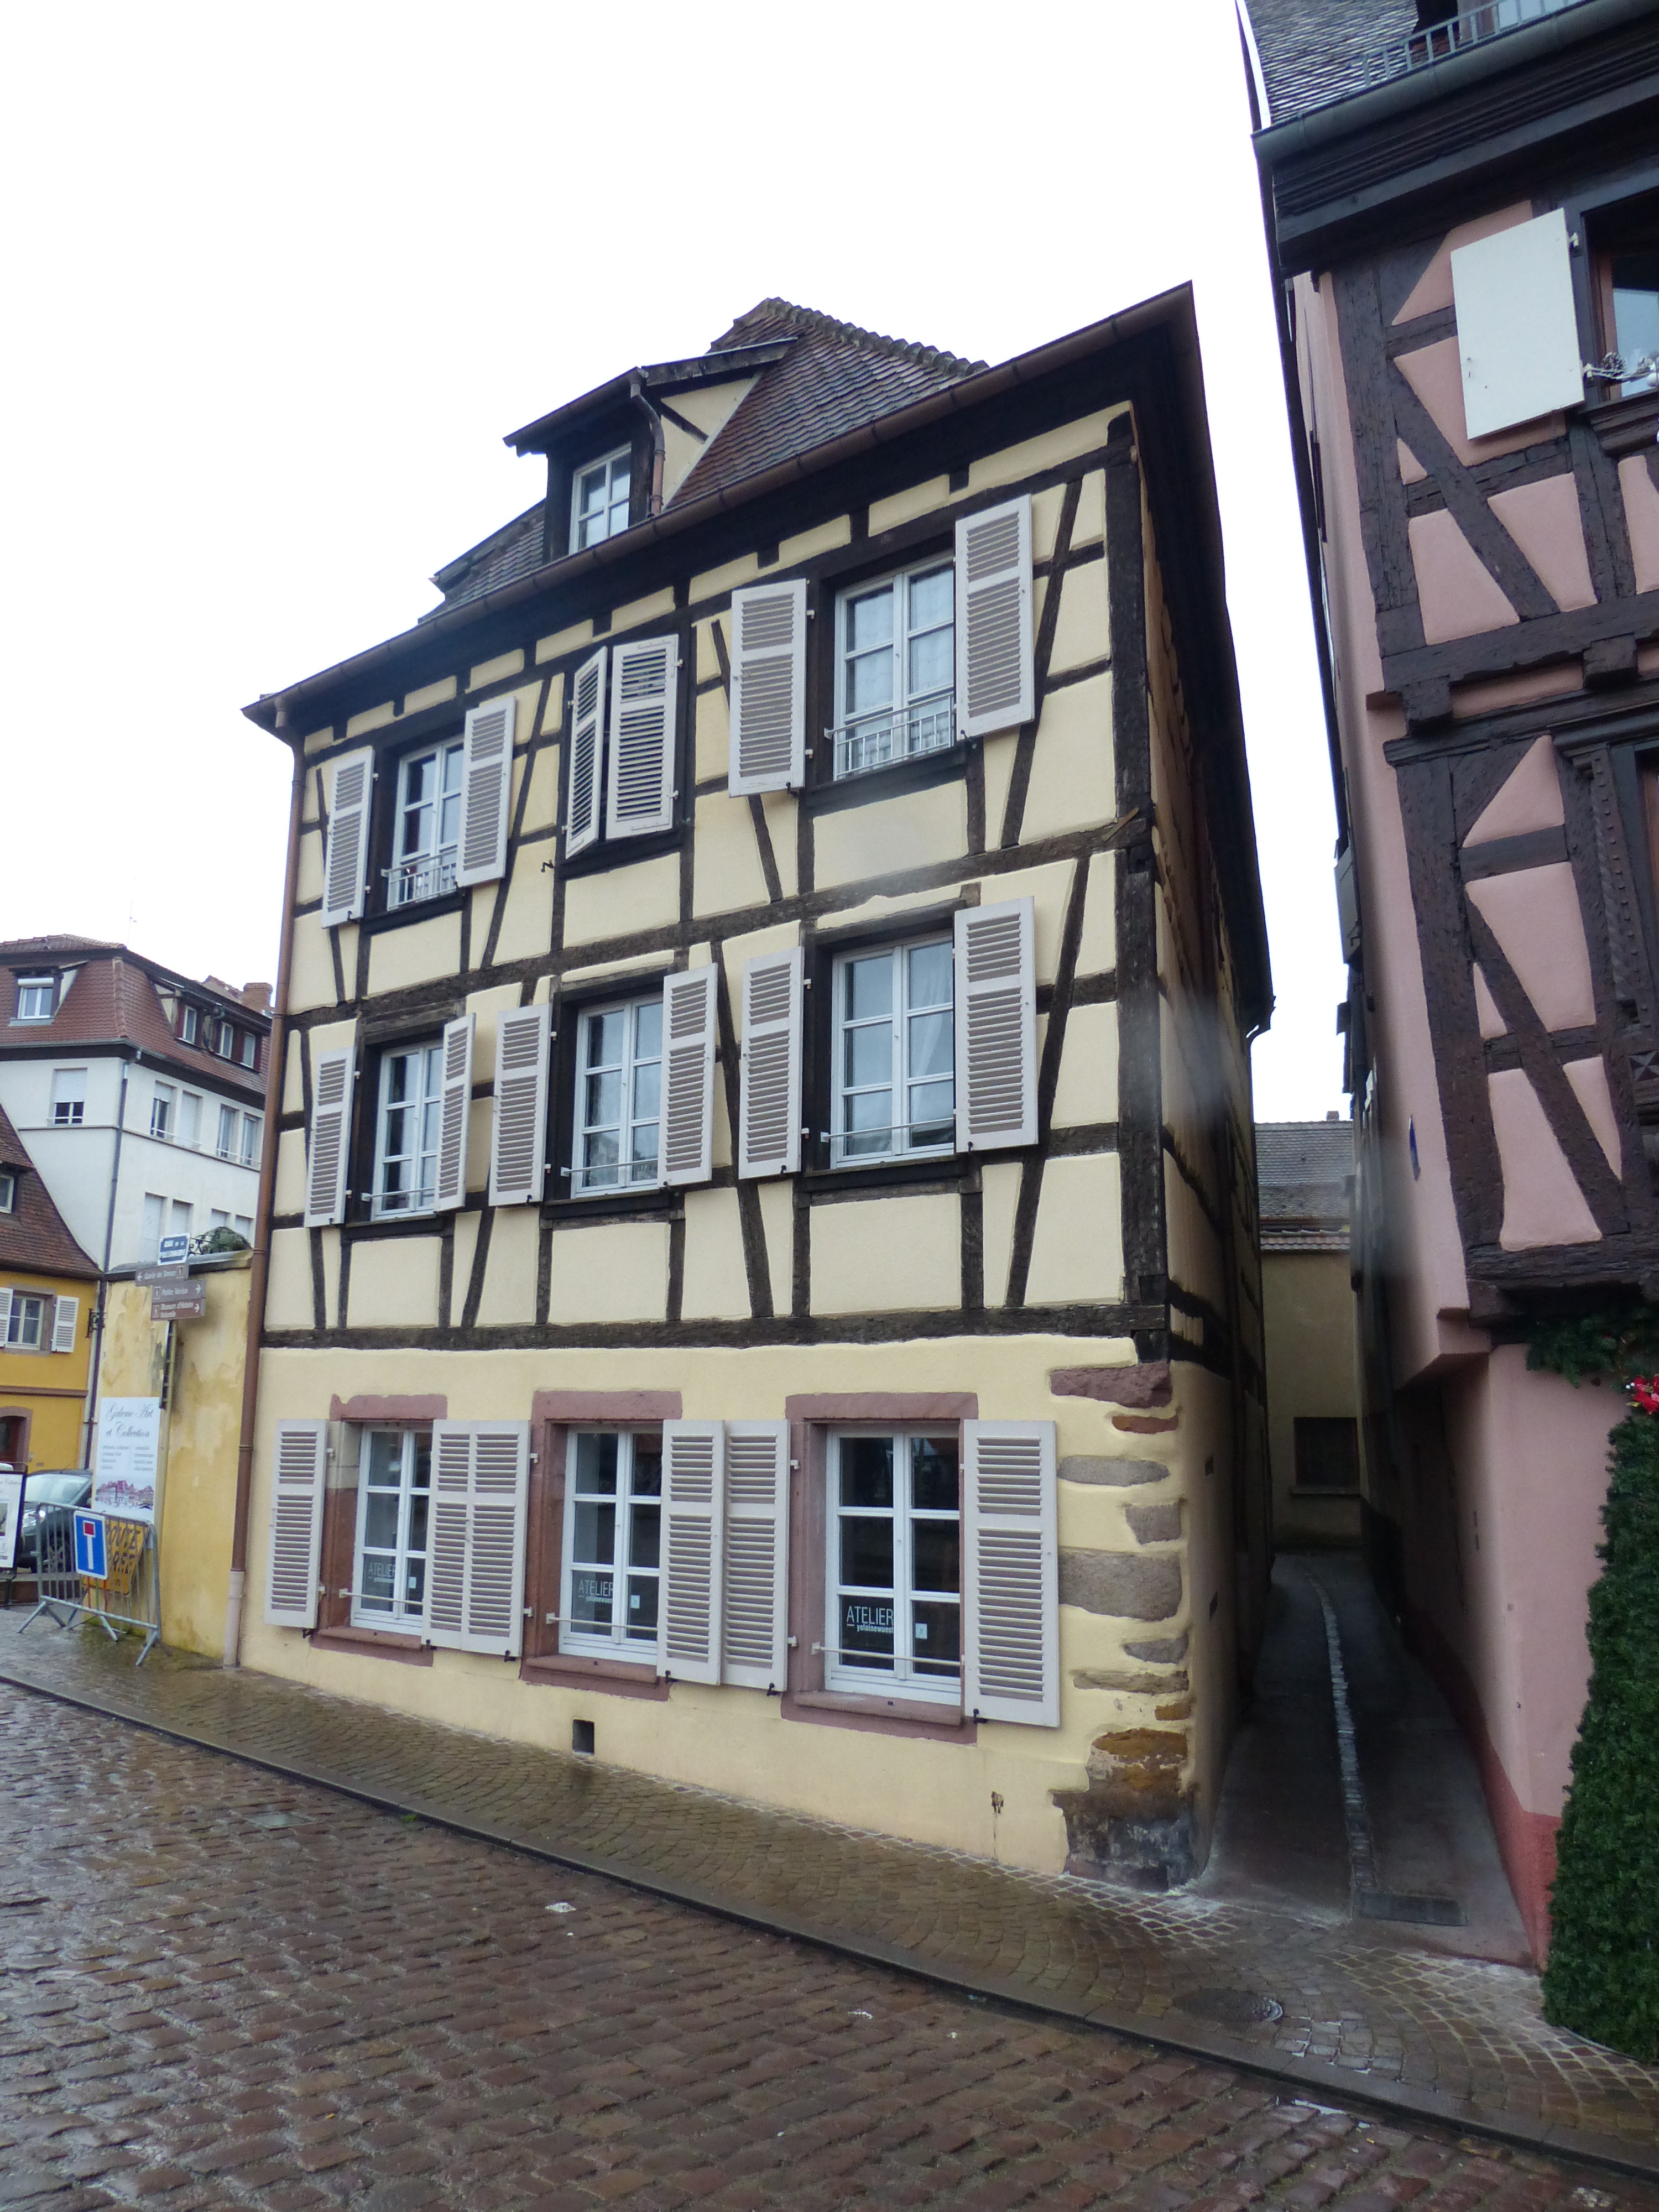
architecture, house, town, building, home, cottage, facade, property, apartment, old town, estate, colmar, condominium, neighbourhood, truss, narrow lane, residential area